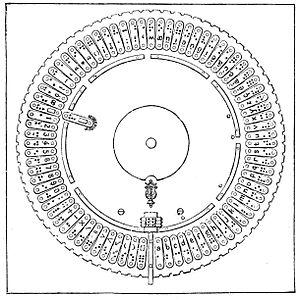
Auguste Mauler, né à Wangen en Alsace le 15 octobre 1841 et mort à Paris le 21 aout 1908, est l'inventeur d'une machine permettant aux aveugles d’écrire.